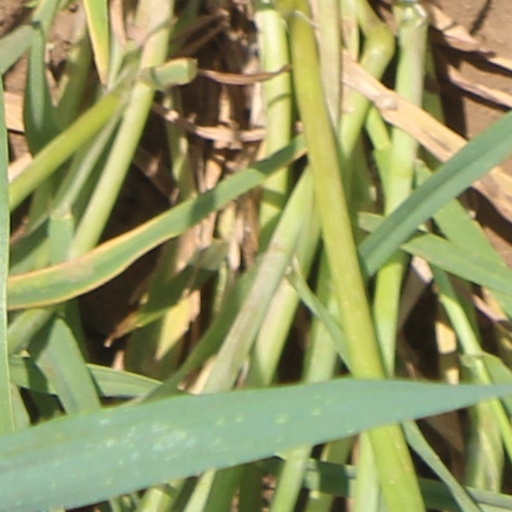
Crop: wheat